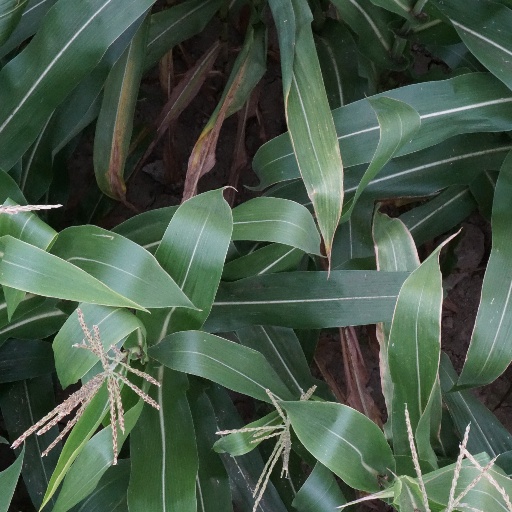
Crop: maize; corn